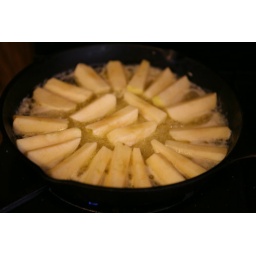
cake-a-palooza: iron skillet apple cake in progress